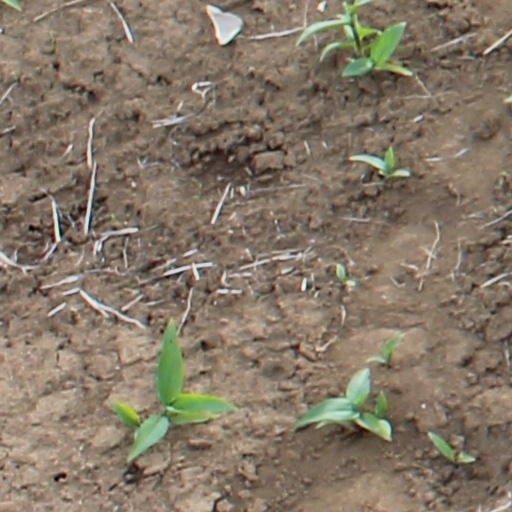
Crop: wheat